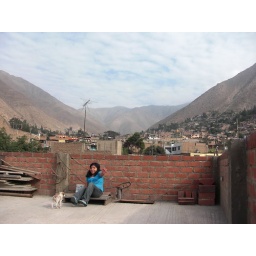
on the roof of my house in Peru